Jim Freund

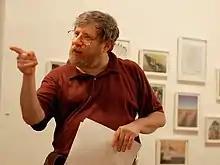
Jim Freund

Jim Freund (born 1954) is a radio personality and a prominent figure in the speculative fiction community as host of the Pacifica Radio show Hour of the Wolf and as curator of the New York Review of Science Fiction Reading Series.